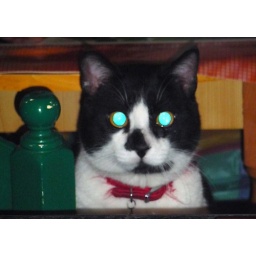
Exploring the chairs in the kitchen